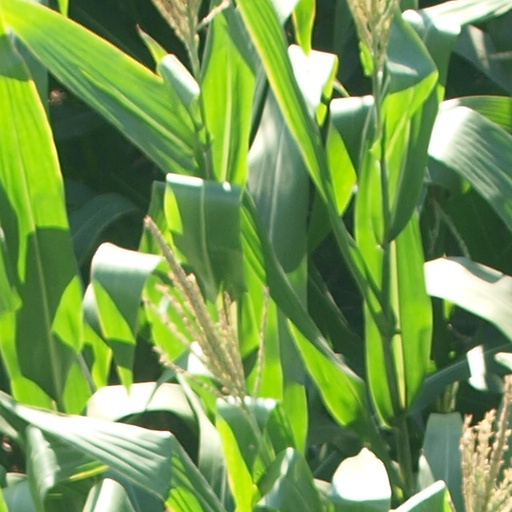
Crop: maize; corn